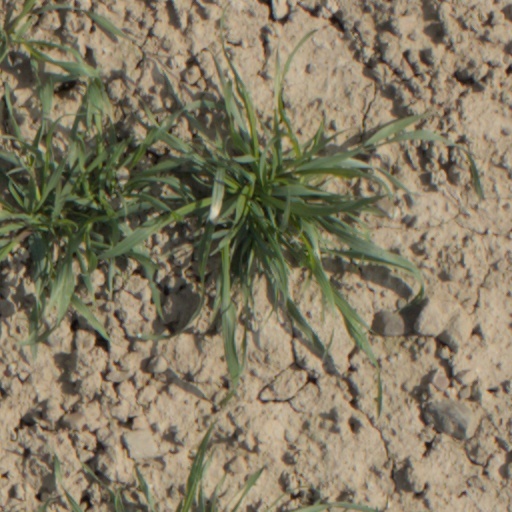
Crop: wheat